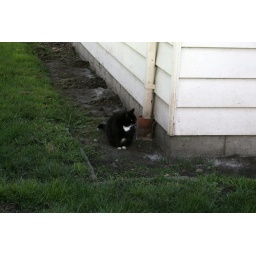
The cat lurks by the corner of the house